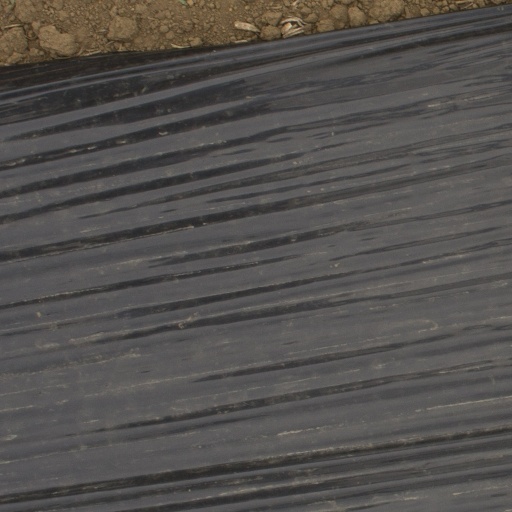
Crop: Jerusalem artichoke